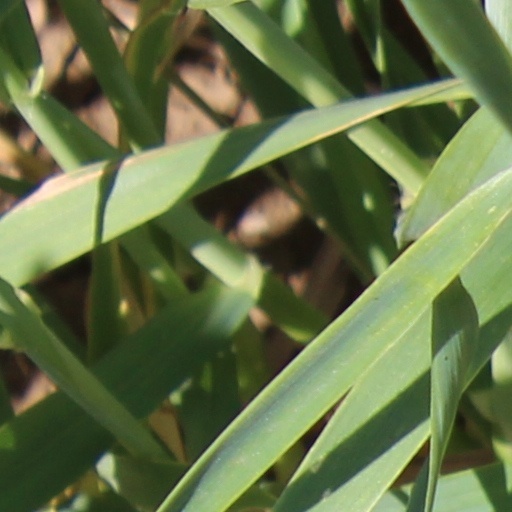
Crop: wheat